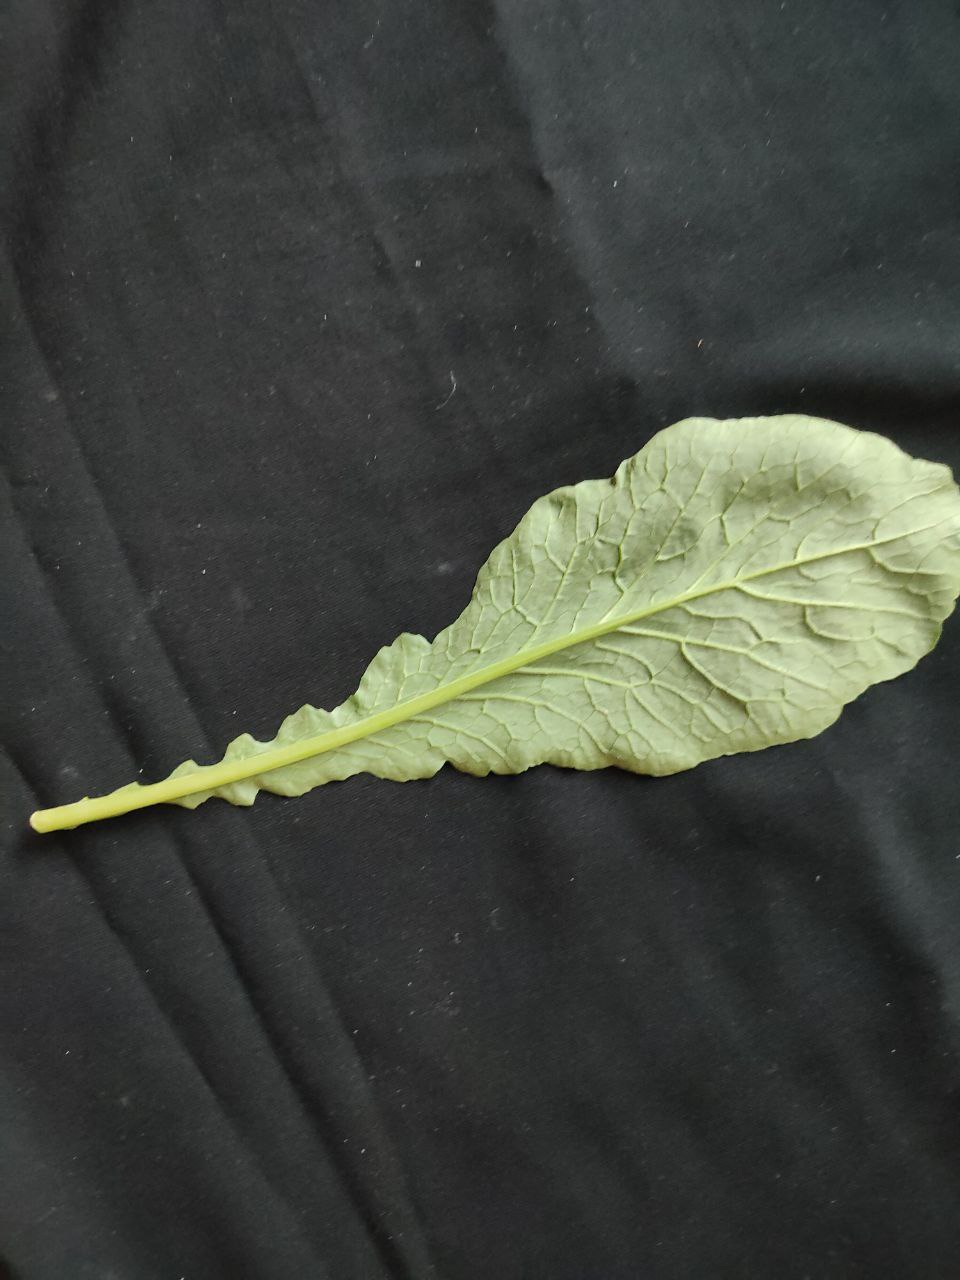
Label: Fresh leaf